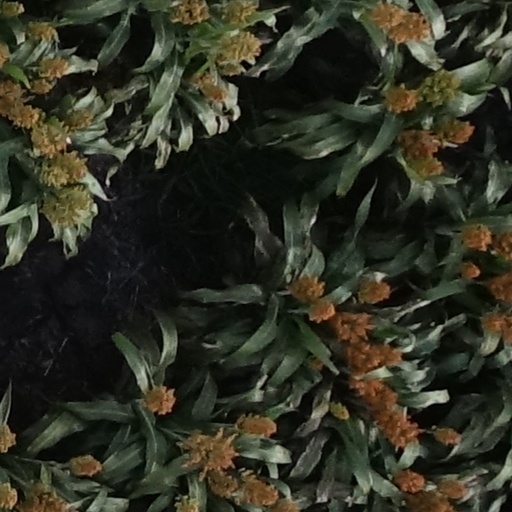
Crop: sorghum